Moses

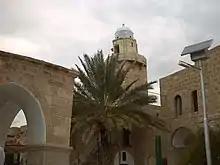
Maqam El-Nabi Musa, Jericho

Most of what is known about Moses from the Bible comes from the books of Exodus, Leviticus, Numbers, and Deuteronomy. The majority of scholars consider the compilation of these books to go back to the Persian period, 538–332 BCE, but based on earlier written and oral traditions. There is a wealth of stories and additional information about Moses in the Jewish apocrypha and in the genre of rabbinical exegesis known as Midrash, as well as in the primary works of the Jewish oral law, the Mishnah and the Talmud. Moses is also given a number of bynames in Jewish tradition. The Midrash identifies Moses as one of seven biblical personalities who were called by various names. Moses' other names were Jekuthiel (by his mother), Heber (by his father), Jered (by Miriam), Avi Zanoah (by Aaron), Avi Gedor (by Kohath), Avi Soco (by his wet-nurse), Shemaiah ben Nethanel (by people of Israel). Moses is also attributed the names Toviah (as a first name), and Levi (as a family name) (Vayikra Rabbah 1:3), Heman, Mechoqeiq (lawgiver), and Ehl Gav Ish (Numbers 12:3). In another exegesis, Moses had ascended to the first heaven until the seventh, even visited Paradise and Hell alive, after he saw the divine vision in Mount Horeb.